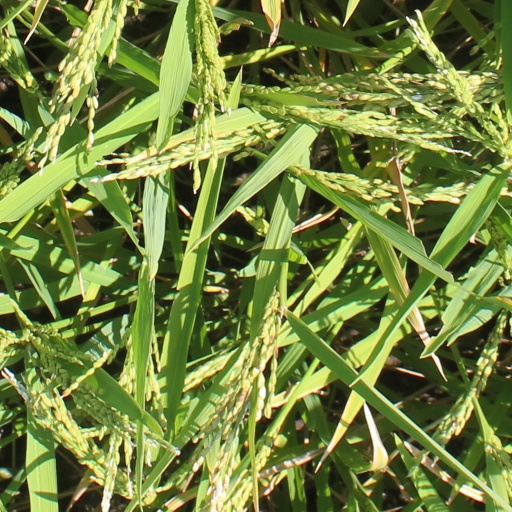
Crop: rice